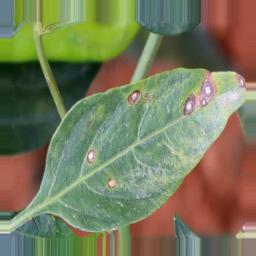
Label: cercospora